Iceland in the Eurovision Song Contest 2008

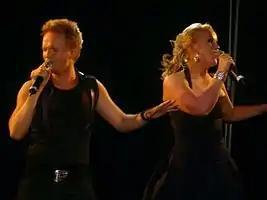
Euroband performing during the "UKEurovision Preview Party" in London

Euroband made several appearances across Europe to specifically promote "This Is My Life" as the Icelandic Eurovision entry. On 24 April, Euroband was one of the guest performers of 1995 Icelandic Eurovision entrant Björgvin Halldórsson's "Jólagestir Björgvins" concert which was held at the Circus Building in Copenhagen, Denmark. On 25 April, Euroband performed during the "UKEurovision Preview Party" event which was held at the Scala Club in London, United Kingdom and hosted by Paddy O'Connell.